Limited-stage small cell lung carcinoma

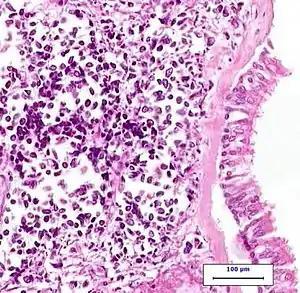
Microscopic photograph of small cell lung carcinoma under high power.

Imaging tests are often the first diagnostic step if a patient reports symptoms that may be suggestive of lung cancer. A chest x-ray is the most standard imaging test to look for any abnormality within the lung. If abnormality is present, a computed tomography (CT) scan is frequently ordered to reveal the size, shape, and position of any lung tumour and can help locate enlarged lymph nodes that might contain cancer metastasised from the lung origin. Most patients with limited-stage small cell lung cancer will receive a CT scan of the chest and abdomen to search for abnormality within the lungs and lymph nodes, as well as abnormal areas in more distal organs such as adrenal glands and liver that might arise from the metastasis of lung cancer.